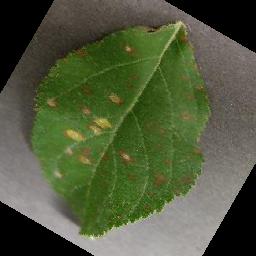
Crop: apple
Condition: cedar_rust